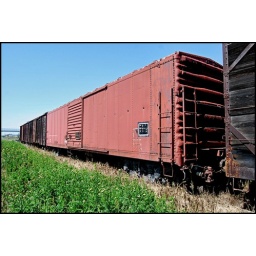
Abandoned train found sitting in an industrial section of Duluth, MN.